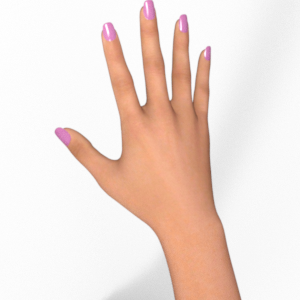
Label: paper